Kai Forbath

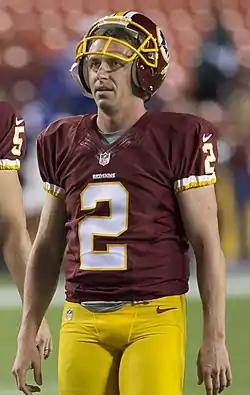
Forbath with the Washington Redskins in 2014

Kai August Forbath (born September 2, 1987) is an American former professional football placekicker who played in the National Football League (NFL). He played college football for the UCLA Bruins, earning consensus All-American honors and winning the Lou Groza Award in 2009. He played in the NFL for the Dallas Cowboys, Washington Redskins, New Orleans Saints, Minnesota Vikings, Jacksonville Jaguars, New England Patriots, Dallas Cowboys and Los Angeles Rams.